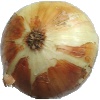
Label: Onion White 1